Participation of women in the Olympics

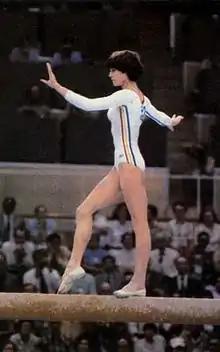
Nadia Comăneci on the balance beam, 1980

Speed skating for women. made its debut at the 1960 Winter Olympics held in Squaw Valley. Helga Haase, representing the United Team of Germany, won the inaugural gold medal for women, in the 500 metres event. The programme remained the same for the 1960 Summer Olympics held in Rome. At the 1964 Winter Olympics in Innsbruck, the women's 5km cross-country skiing event debuted. At the 1964 Summer Olympics held in Tokyo, Volleyball made its debut with the host Japanese taking the gold. The 1964 Tokyo Olympics, women comprised 13% of the participants. The Tokyo Games marked the first time that women competed in judo and synchronized swimming. At the 1968 Winter Olympics held in Grenoble, women's luge appeared for the first time. Erika Lechner of Italy won the gold after East German racers Ortrun Enderlein, Anna-Maria Müller and Angela Knösel allegedly heated the runners on their sleds and were disqualified. Whether the East Germans actually heated their sleds or if the situation was fabricated by the West Germans remains a mystery. At the 1968 Summer Olympics in Mexico City, women competed in shooting for the first time. The women competed in mixed events with the men and were allowed to compete in all seven disciplines. The Games featured significant achievements by female athletes, such as gymnast Vera Caslavska, who won four gold medals, and swimmer Debbie Meyer, who also had a notable performance. Enriqueta Basilio made history by becoming the first woman to light the Olympic Cauldron. She was the last torch-bearer of the 19th Summer Olympics in Mexico City on 12 October 1968.